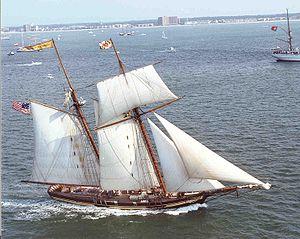
Ce glossaire maritime liste les principaux termes techniques utilisés par le monde maritime et les marins.
Un Baltimore Clipper est un type de bateaux à voiles rapides construits au centre du littoral atlantique des États-Unis d’Amérique, en particulier dans le port de Baltimore, dans le Maryland. Il désigne de petits clippers gréés en goélettes à deux mâts ou en brigantins. Ces navires peuvent également être désignés sous le nom de Baltimore Flyers.
L'amure possède deux définitions.
Le Pride of Baltimore II est une goélette à hunier en bois construite en 1988 dans un chantier naval de Baltimore. Il remplace le Pride of Baltimore, construit en 1977 par Melbourne Smith, véritable réplique du Chasseur. Le Chasseur, célèbre clipper de Baltimore du XIXᵉ siècle connu sous le nom de Pride of Baltimore, était celui du corsaire Thomas Boyle, durant la Guerre anglo-américaine de 1812.